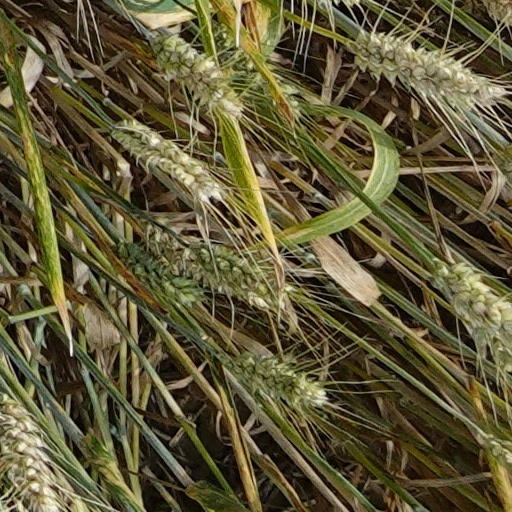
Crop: wheat